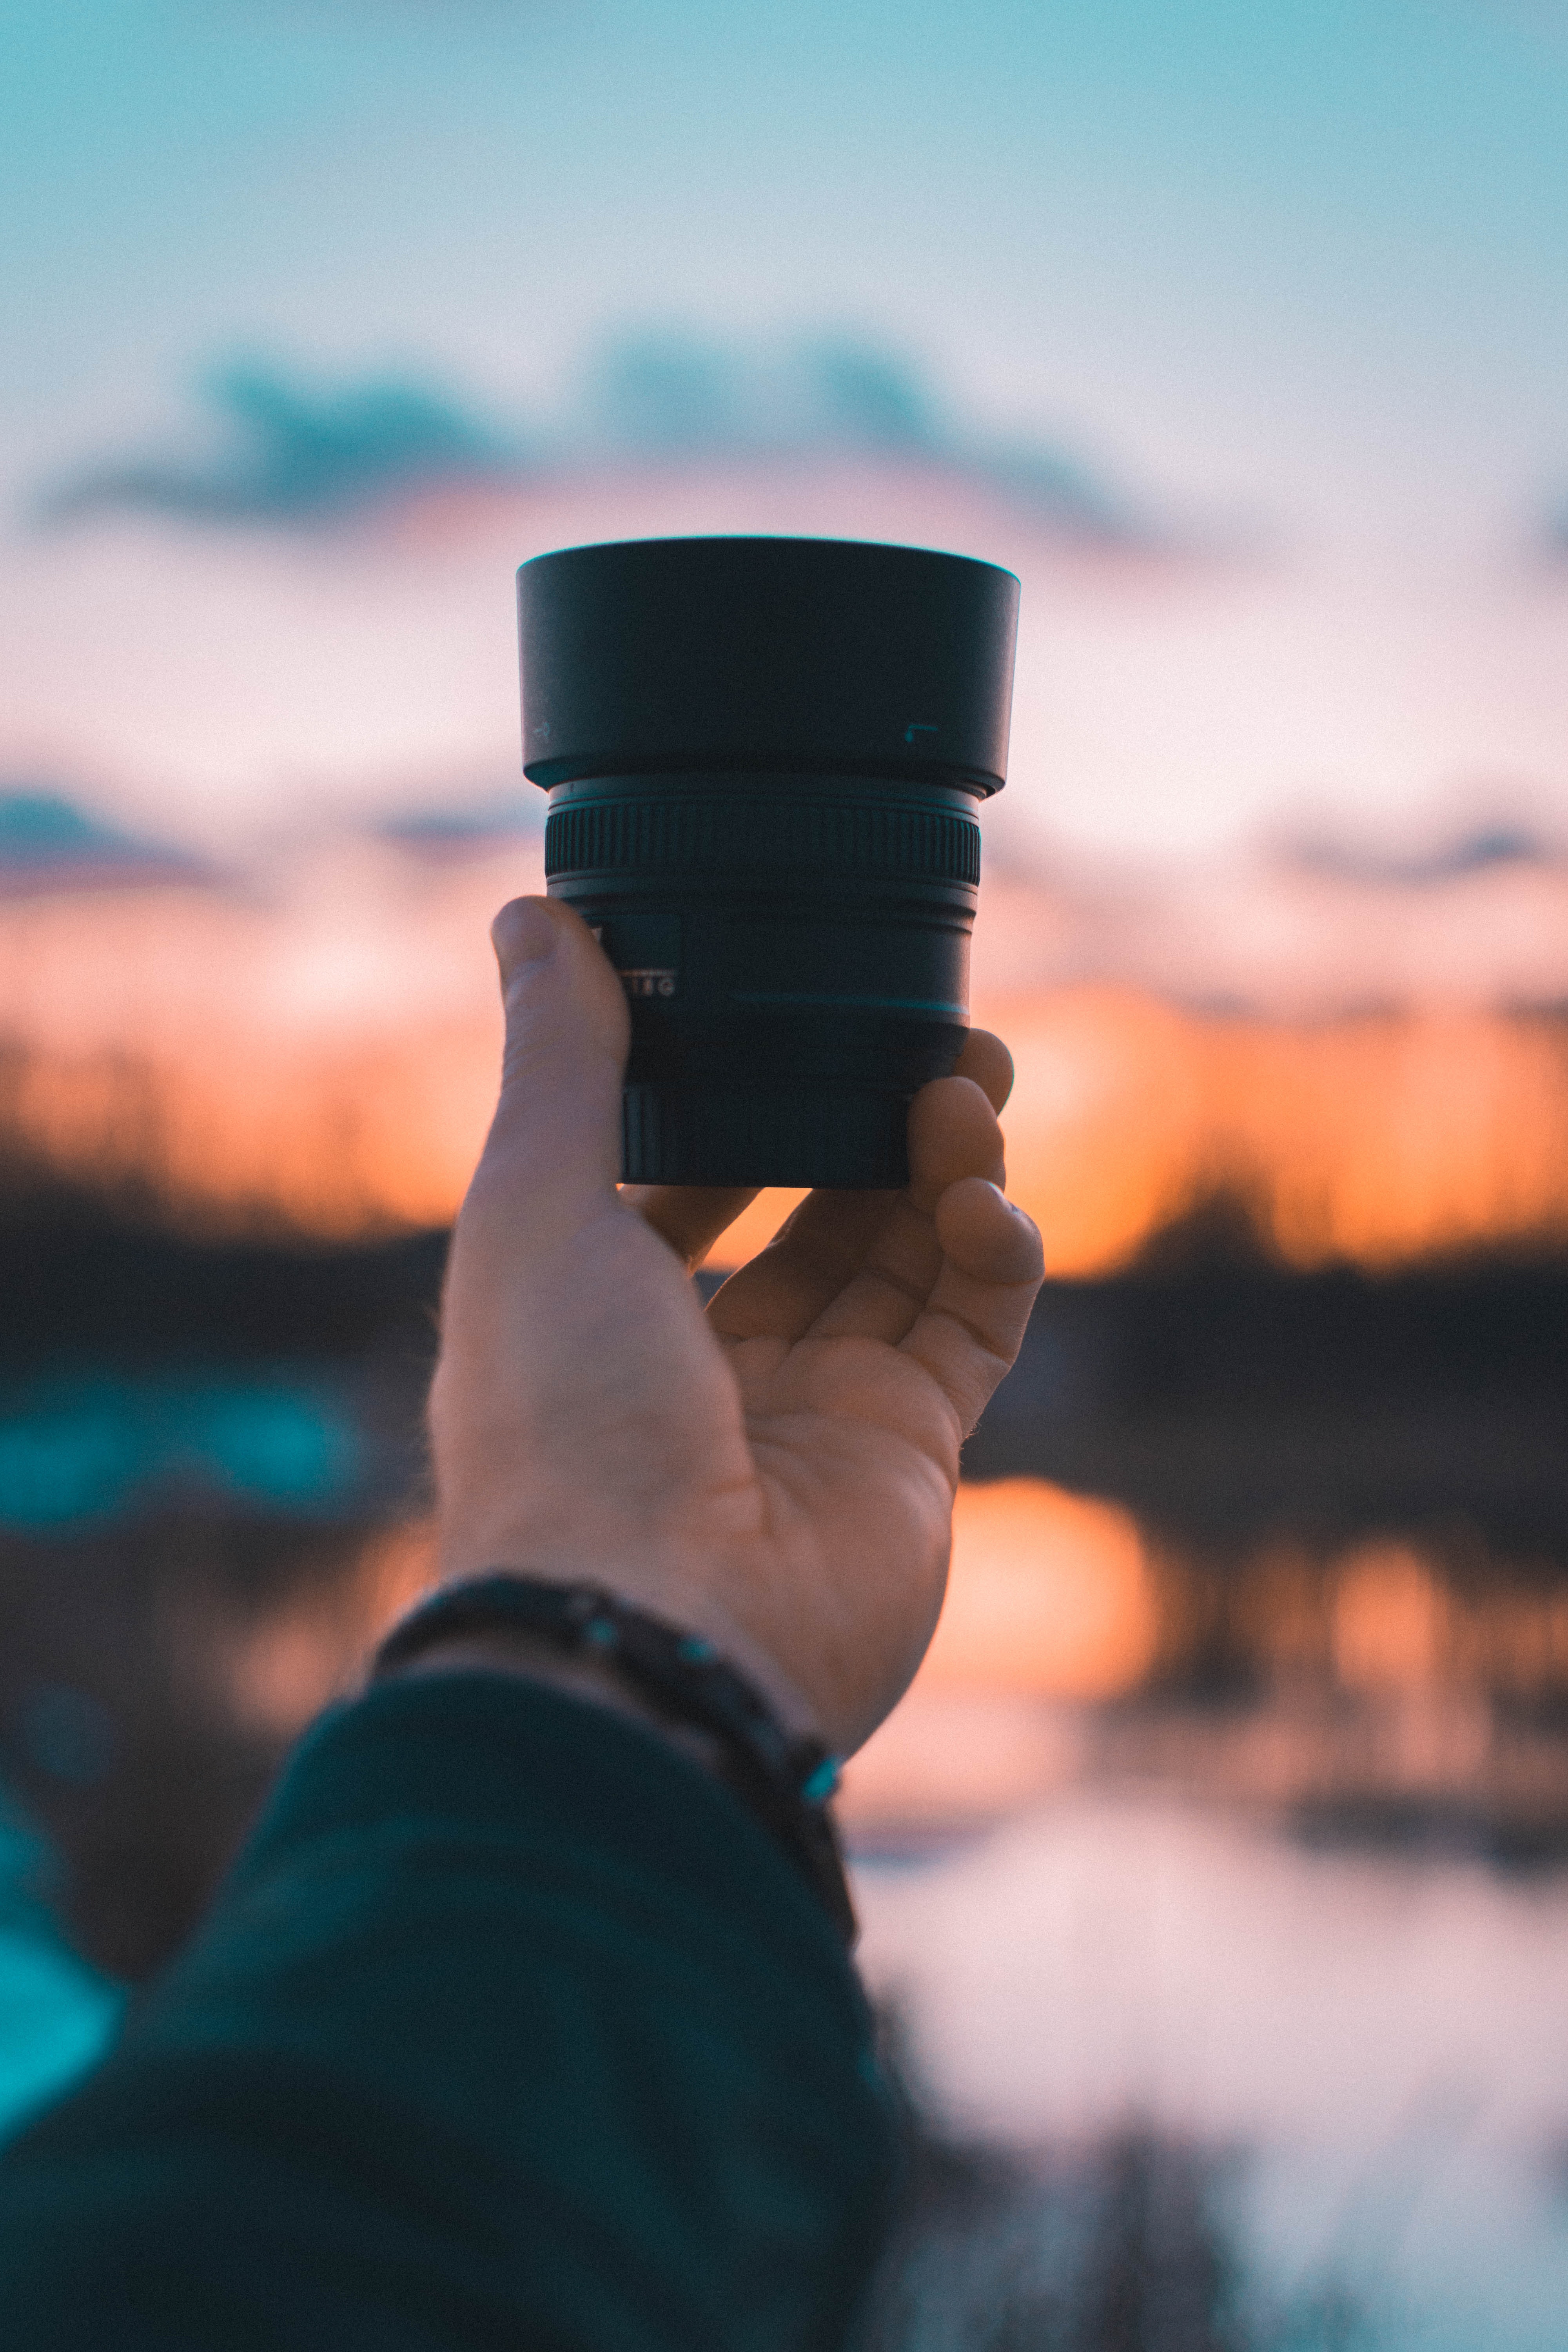
sky, photograph, water, cloud, hand, photography, lens, cameras optics, sunset, atmosphere, camera lens, finger, sunlight, stock photography, optical instrument, meteorological phenomenon, evening, vacation, flash photography, monocular